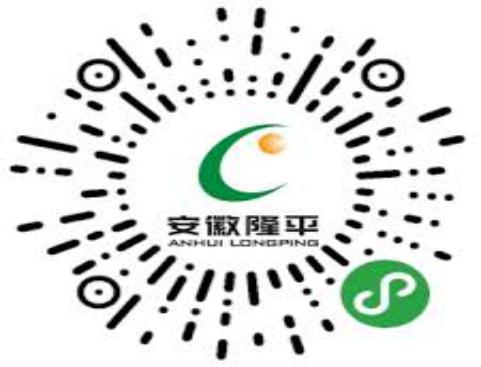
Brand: longping
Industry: Others